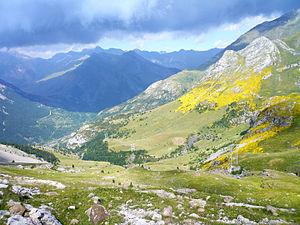
Vallée de Bujaruelo vue depuis le port de Boucharo. Español: Valle de Bujaruelo desde el puerto de Bujaruelo. Aragonés: Bal de Buxargüelo bista dende o puerto de Buxargüelo
La vallée de Bujaruelo est une vallée dépeuplée des Pyrénées espagnoles située dans la comarque de Sobrarbe dans la province de Huesca, communauté autonome d'Aragon.